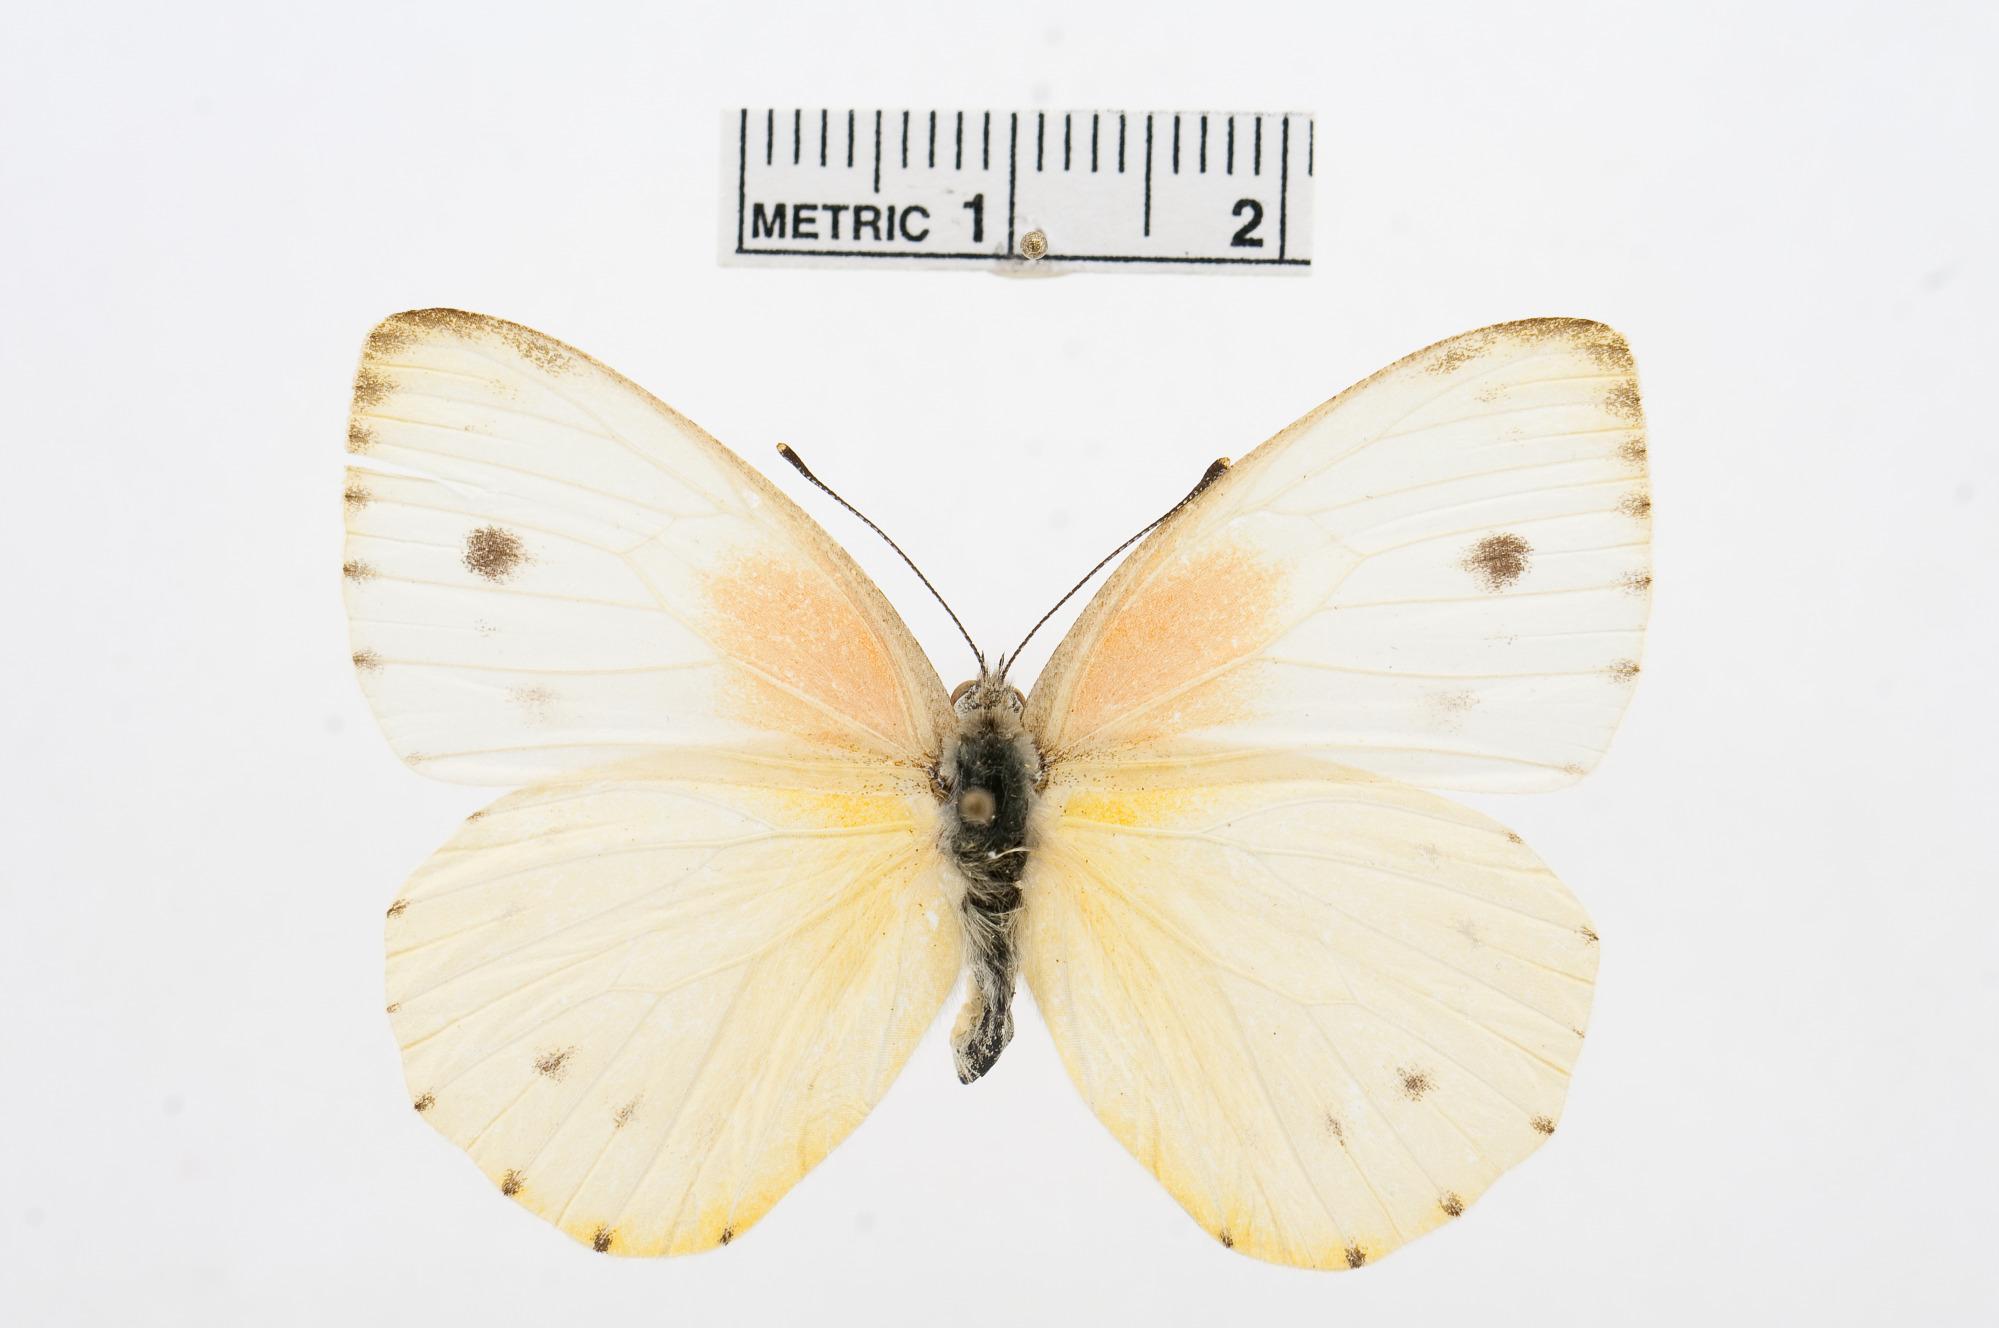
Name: Dixeia pigea
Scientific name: Dixeia pigea
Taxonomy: Animalia, Arthropoda, Hexapoda, Insecta, Lepidoptera, Pieridae, Pierinae